Umar Faruq Abd-Allah

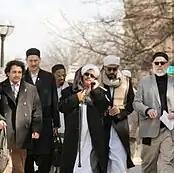
Shaykh Umar Faruq Abd-Allah with Habib Umar bin Hafiz and Shaykh Yahya Rhodus

Umar Faruq Abd-Allah (born Wymann-Landgraf; born 1948) is an American Islamic theologian, author, spiritual guide, and educator.